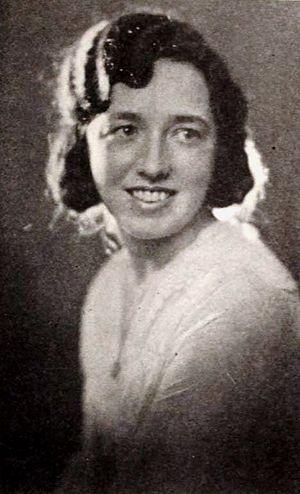
Viola Lawrence est une monteuse américaine, née Lilian Viola Mallory le 2 décembre 1894 à New York — Arrondissement de Brooklyn, morte le 20 novembre 1973 à Los Angeles — Quartier d'Hollywood.